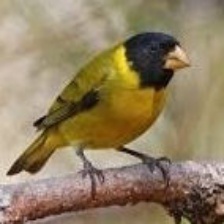
Species: ANDEAN SISKIN
Scientific name: SPINUS SPINESCENS